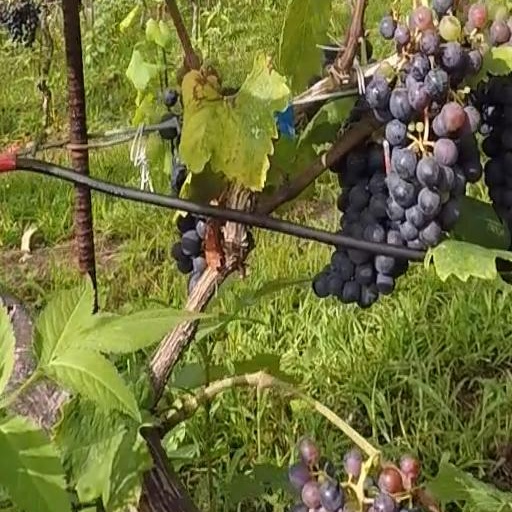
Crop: grape